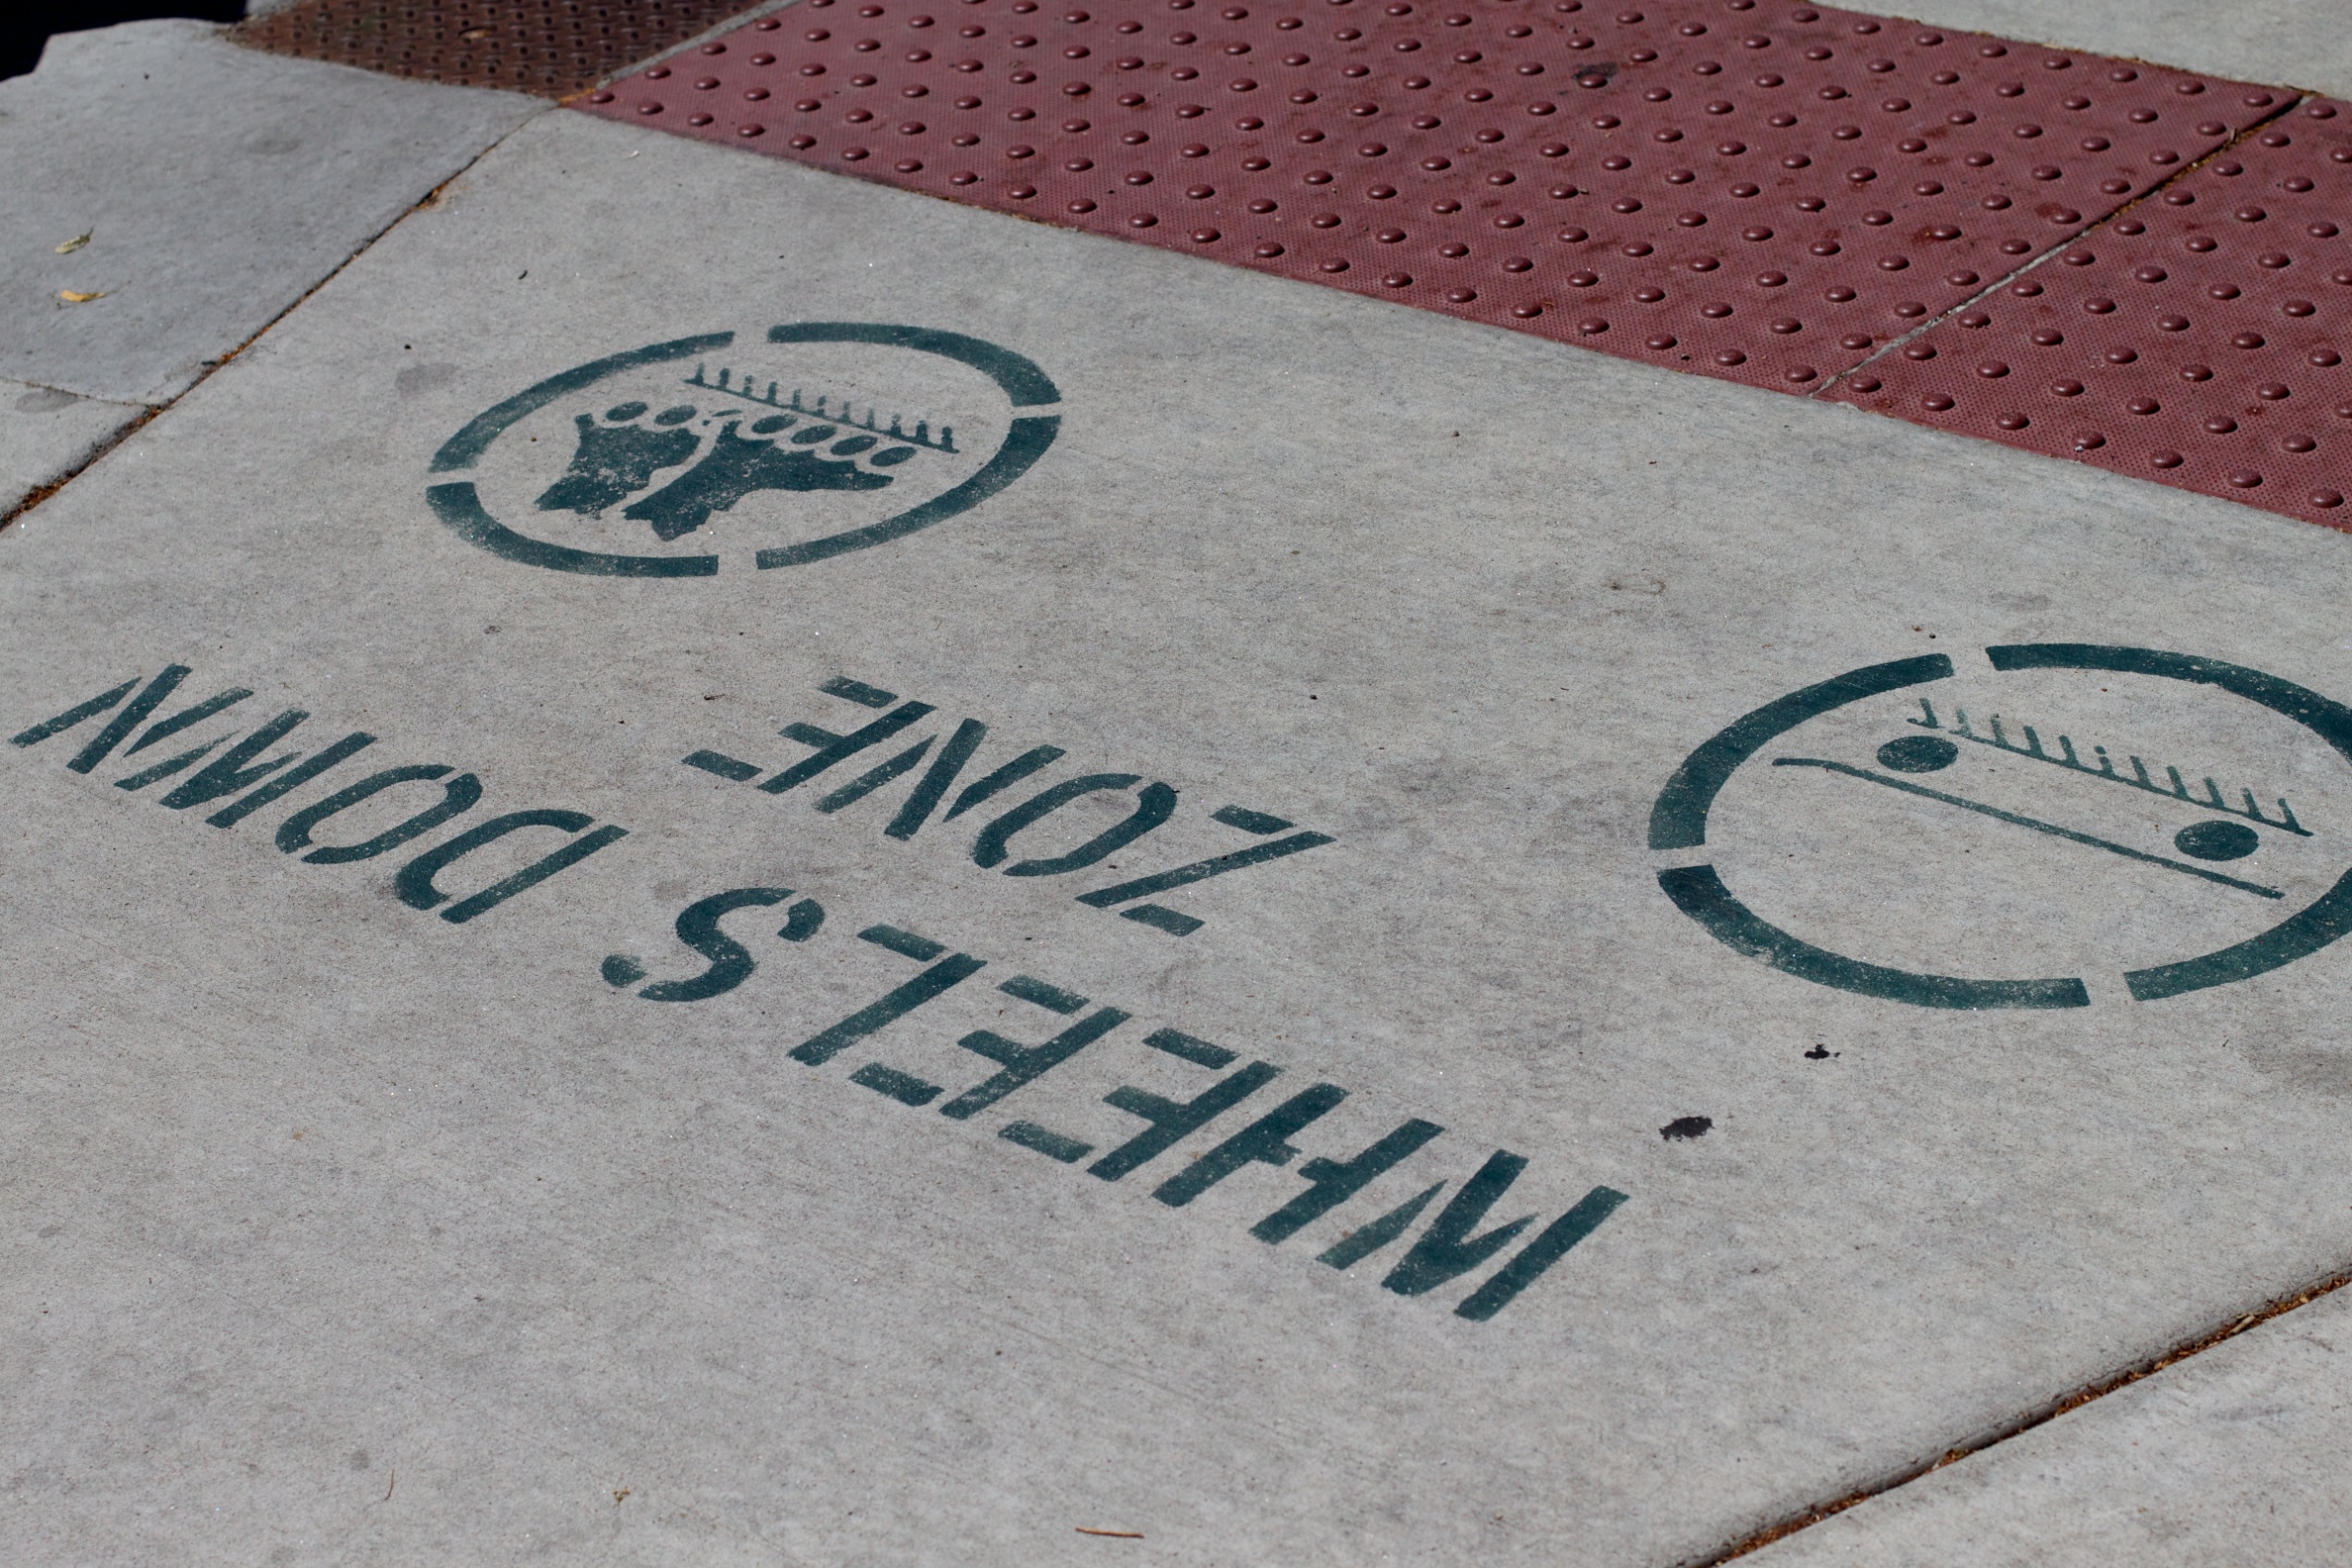
number, circle, brand, font, art, shape, odyssey, idaho